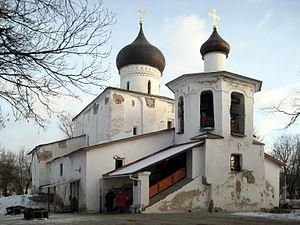
L'église Saint-Basile-de-la Colline est une église orthodoxe de Pskov en Russie, datant des XVᵉ et XVIᵉ siècles, qui se trouve sur la colline Saint-Basile, non loin de la perspective d'Octobre.